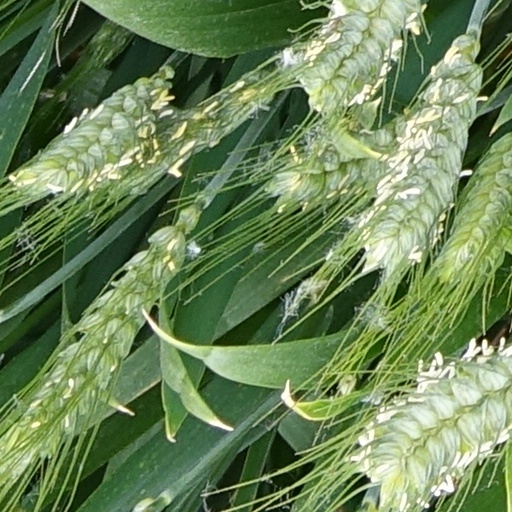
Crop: wheat